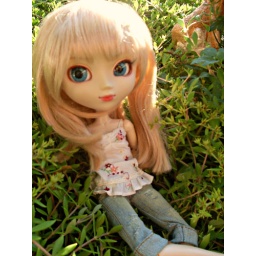
she sitting in some type of grass stuff around my pond in my backyard. :)